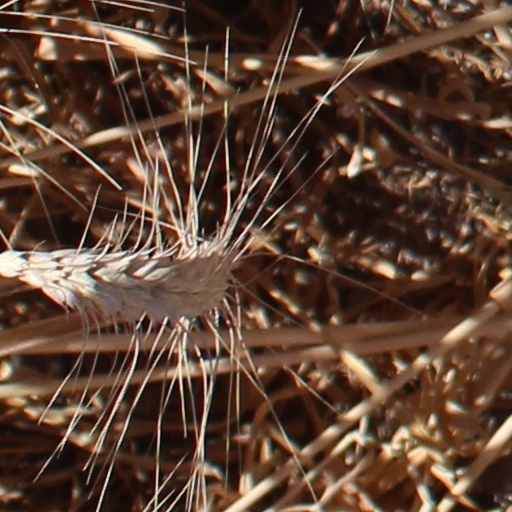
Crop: wheat